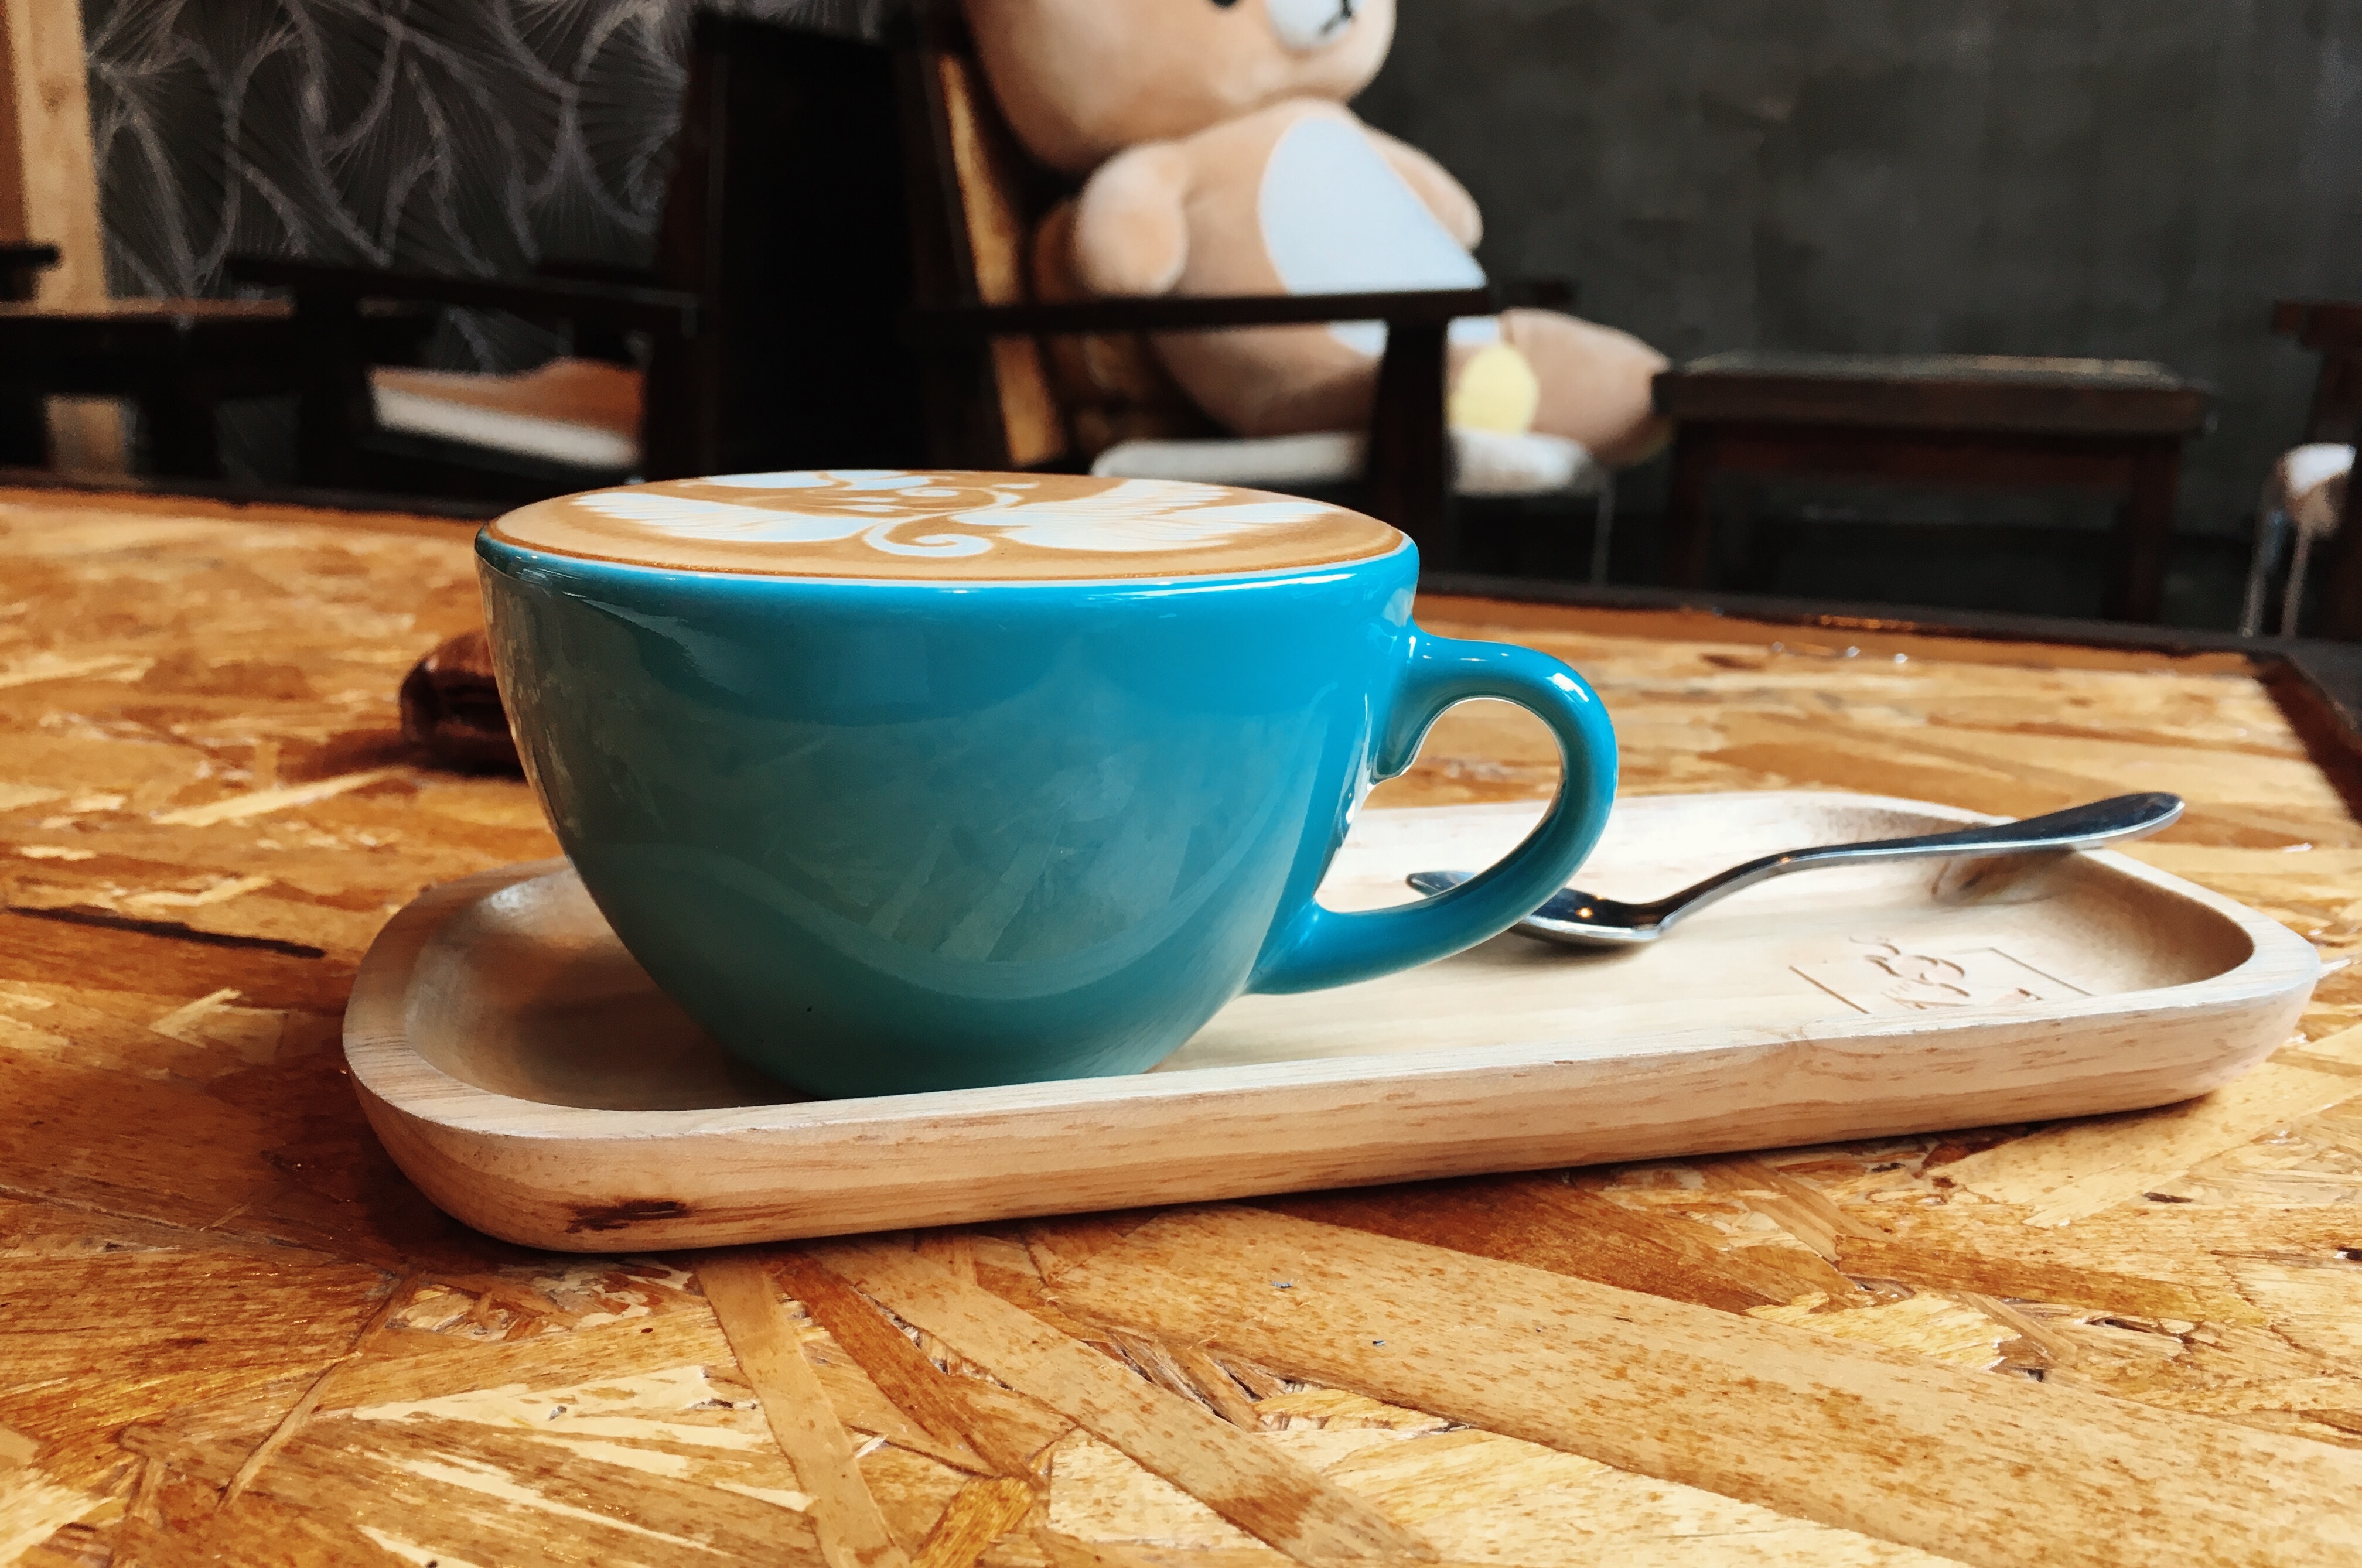
coffee shop, coffee, morning, glass, atmosphere, cup, relax, ceramic, beverage, drink, espresso, coffee cup, coffee mug, caffeine, holidays, decorate